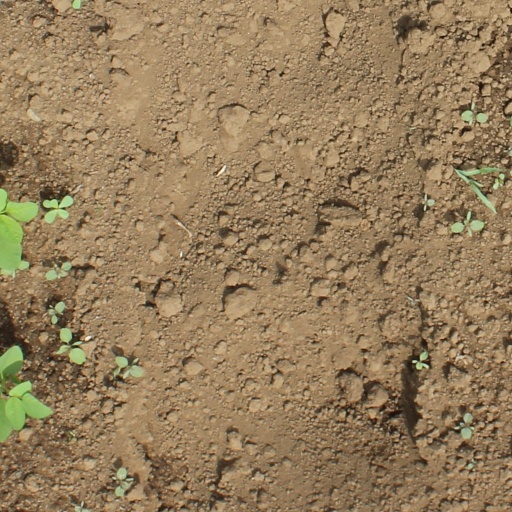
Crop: soybean